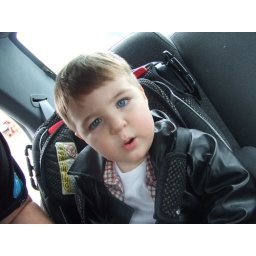
dre in his car seat up in ft wayne about to rock the mall